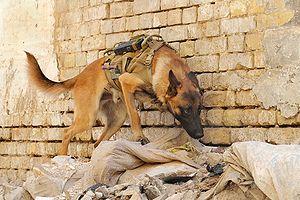
Les chiens de guerre sont les chiens utilisés dans un cadre militaire, quelle qu’en soit la nature.